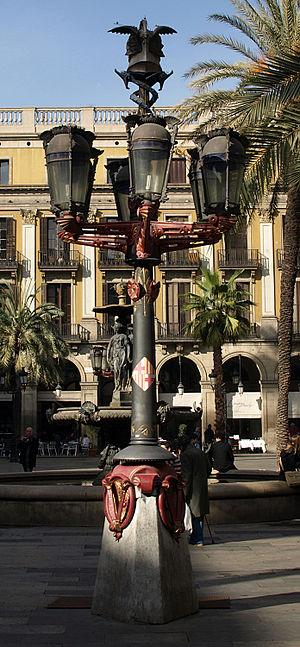
Antoni Gaudí i Cornet né le 25 juin 1852 à Reus ou Riudoms et mort le 10 juin 1926 à Barcelone, est un architecte catalan de nationalité espagnole et principal représentant du modernisme catalan. Son travail a marqué de façon durable l'architecture de Barcelone et constitue une « contribution créative exceptionnelle […] au développement de l'architecture et des techniques de construction ». À ce titre, sous le nom d'« Œuvres de Gaudí », sept de ses œuvres ont été inscrites par l'UNESCO au patrimoine mondial de l'Humanité : le parc Güell, le palais Güell, la Casa Milà, la Casa Vicens, la façade de la Nativité et la crypte de la Sagrada Família, la Casa Batlló et la crypte de la Colonia Güell.
Les lampadaires de la place royale de Barcelone sont l’œuvre de l'architecte moderniste catalan Antoni Gaudí.